Nestlé Tower

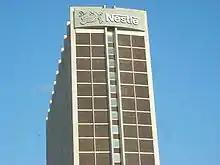
The building's Nestlé branding

In January 2012, Nestlé announced that it intended to move the headquarters of Nestlé UK & Ireland to City Place Gatwick, with all 840 employees based at St George's House moved to Gatwick by the end of 2012.